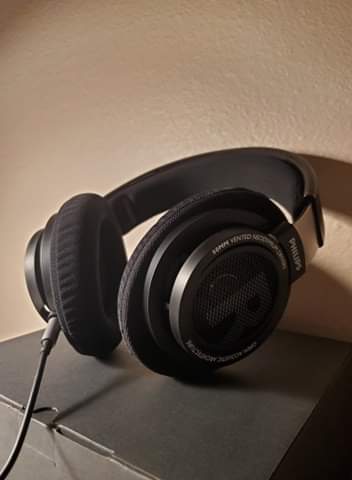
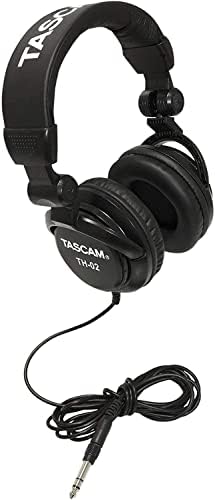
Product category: headphones
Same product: no